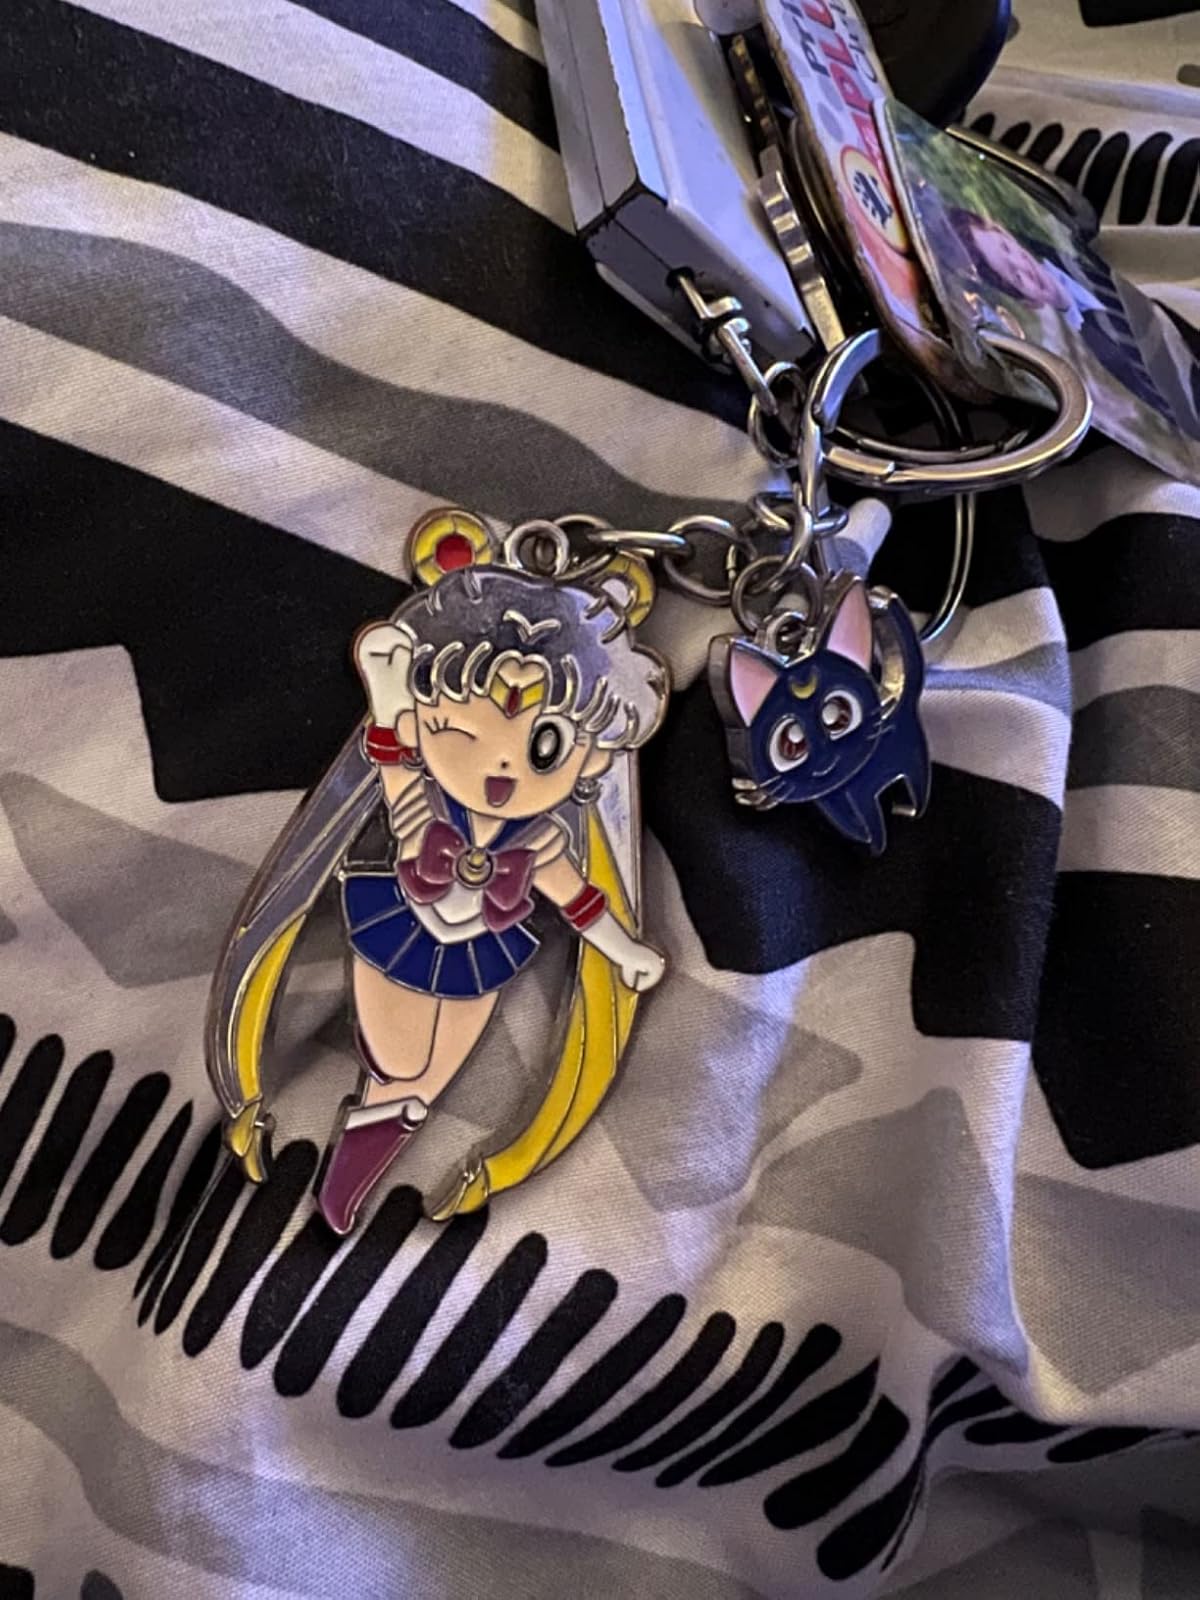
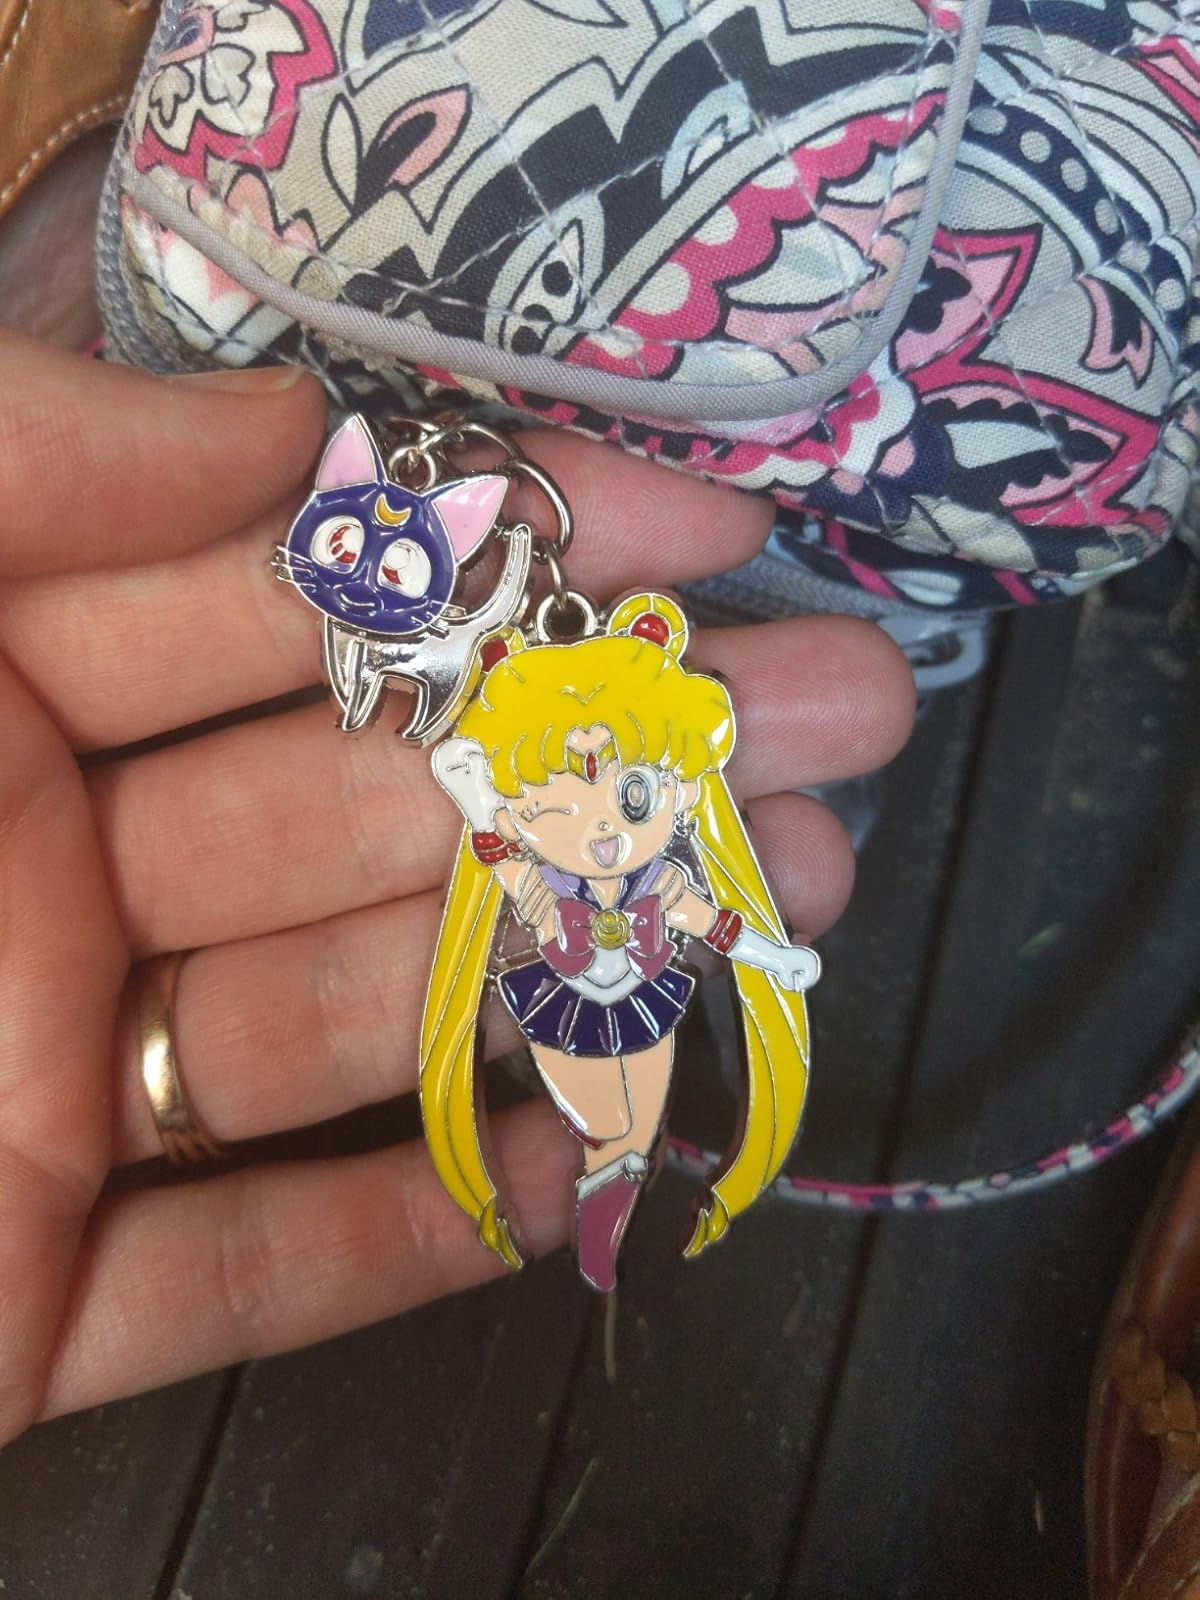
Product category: accessories_keychain
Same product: yes